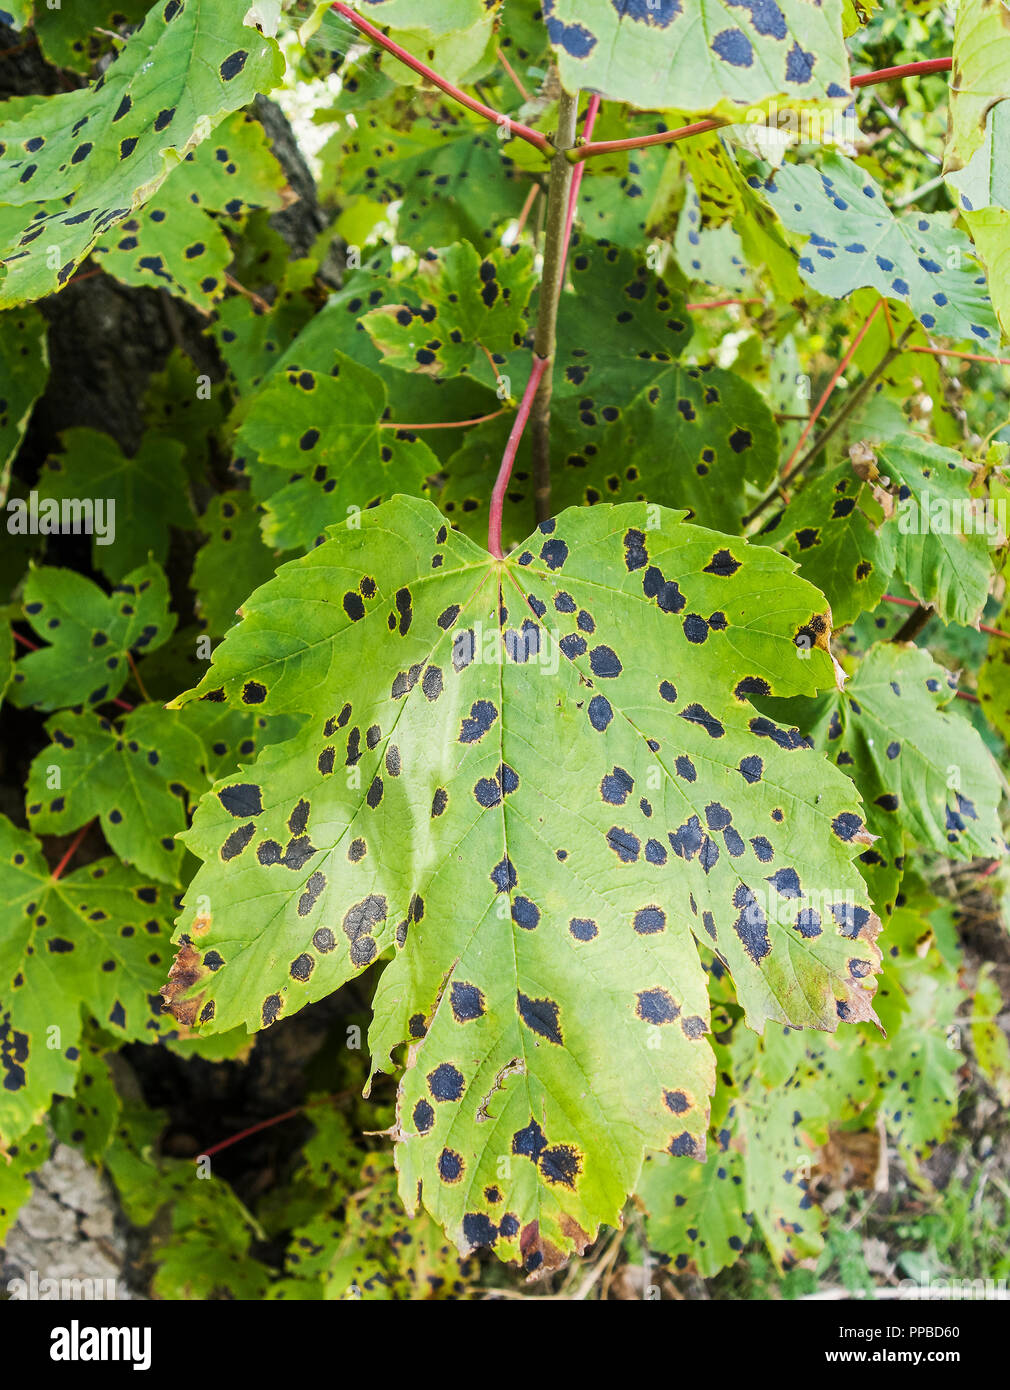
Plant: Maple
Disease: maple tar spot